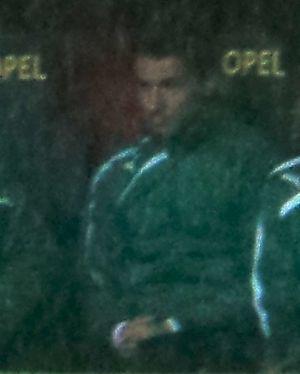
Kerim Zengin est un footballeur turc qui joue actuellement pour Akhisar Belediyespor.